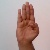
The image shows a hand gesture representing the letter 'B' in Indian Sign Language.